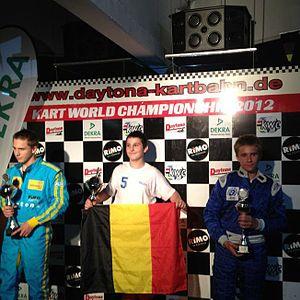
La BlueStar Racing Team est une équipe belge de karting fondée en 2006 par Gregory Laporte.